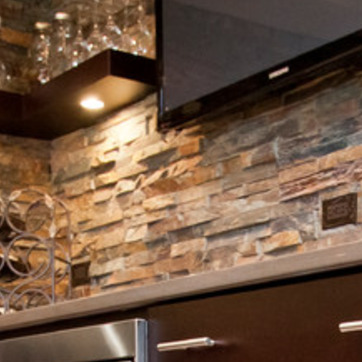
Material: stone